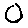
Label: 0